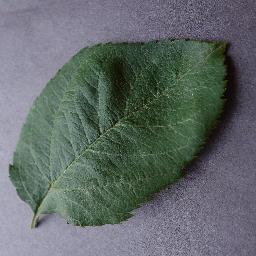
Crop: apple
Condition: healthy